Titien Sumarni

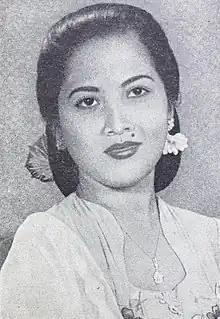
Sumarni in November 1953

Sumarni was born on 28 December 19? in Surabaya, Dutch East Indies, as the only child of Memet Sukardi and RA Sarimanah. She was of mixed Javanese–Sundanese descent. Her father, an assistant "wedana" in Surabaya, died when she was three years old. To support their daily needs, Sumarni's mother started a hotel business. When Sumarni was six, she moved to her mother's hometown of Tasikmalaya, where she spent the rest of her childhood.